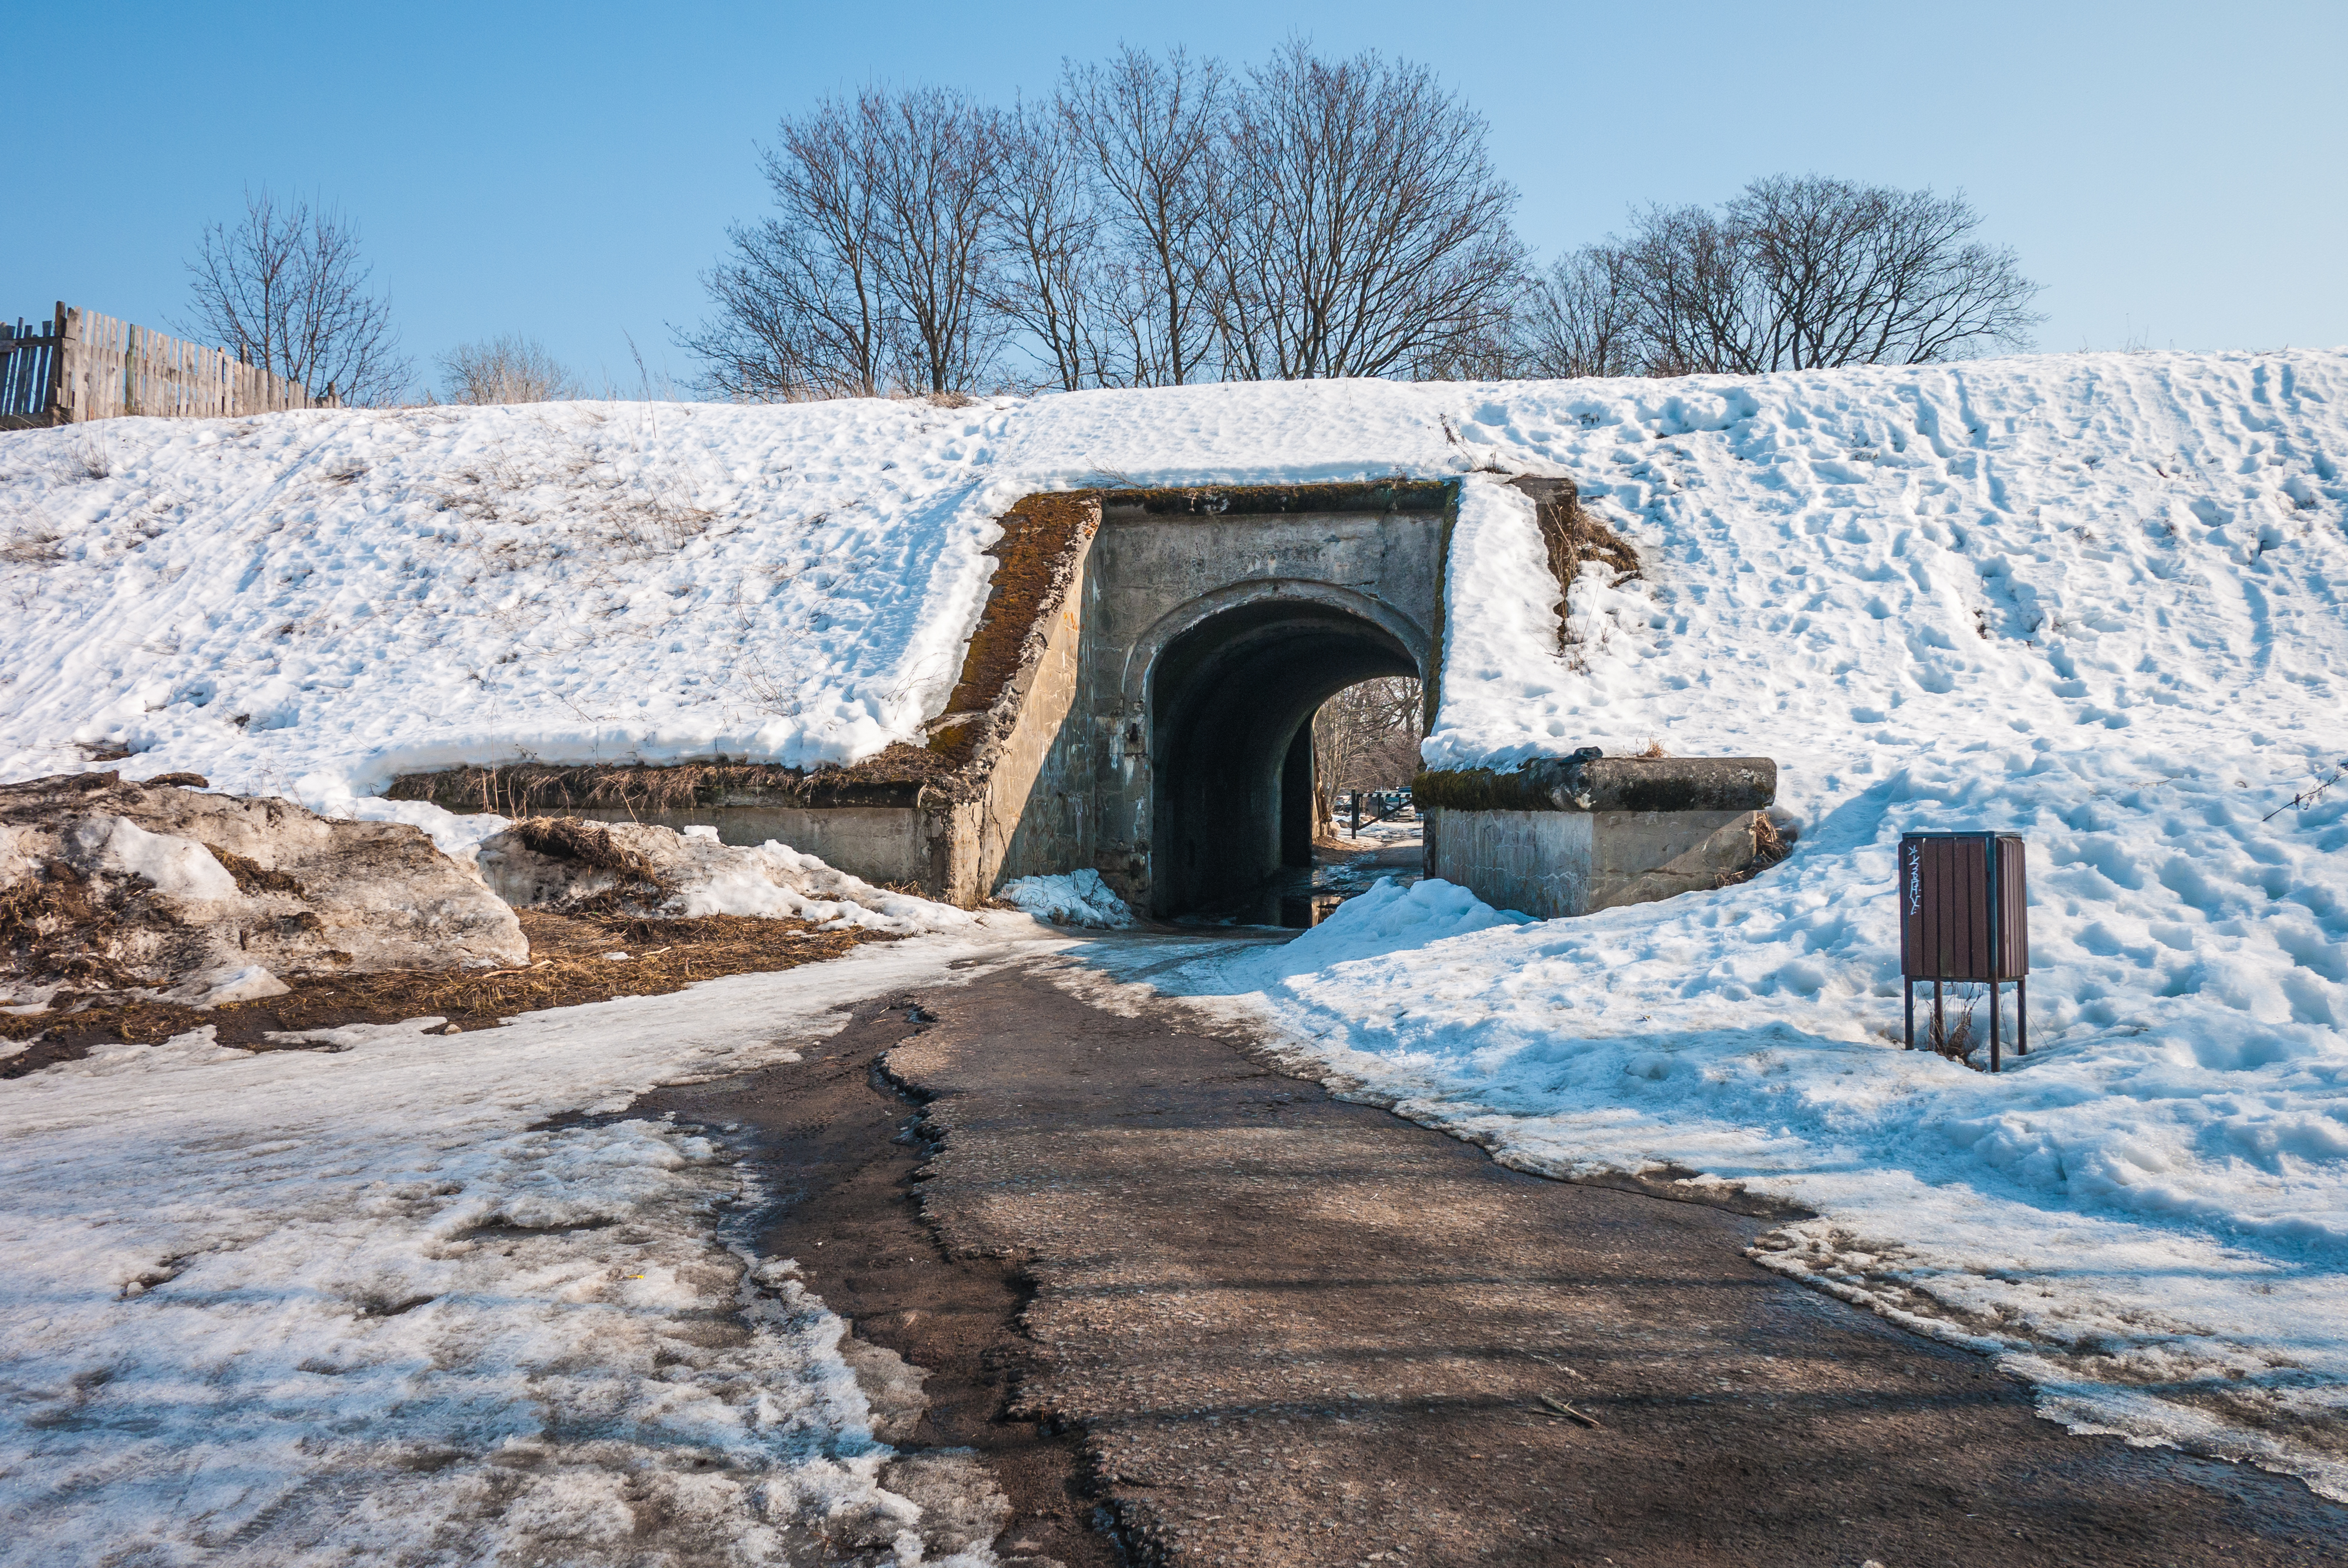
images, sky, snow, pipeline transport, automotive tire, freezing, natural landscape, slope, tree, landscape, geological phenomenon, road, bridge, winter, arch, frost, event, tunnel, brick, road surface, rock, precipitation, asphalt, art, transport, pipe, ice